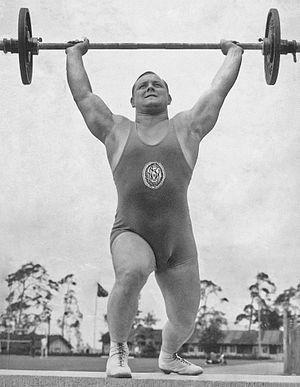
Josef Manger, né le 26 mai 1913 à Bamberg et mort le 13 mars 1991 à Tutzing, est un haltérophile allemand.